New York 1924 chess tournament

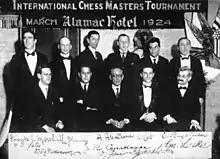
photo of the players

New York 1924 was an elite chess tournament held in the Alamac Hotel in New York City from March 16 to April 18, 1924. It was organized by the Manhattan Chess Club. The competitors included world champion José Raúl Capablanca and his predecessor Emanuel Lasker. Nine other top players from Europe and America were also invited. Emanuel Lasker met Alexander Alekhine, Efim Bogoljubow, Géza Maróczy, Richard Réti, Savielly Tartakower and Fred Yates in Hamburg. They steamed with the "SS Cleveland" on February 28, 1924, and joined Capablanca, Frank Marshall, Dawid Janowski and Edward Lasker in New York. The tournament was played as a double round robin, with each player meeting every other one twice. Emanuel Lasker won $1500 for first prize, plus generous payment for travel expenses. Capablanca won $1000, compensation for expenses, and an extra payment.